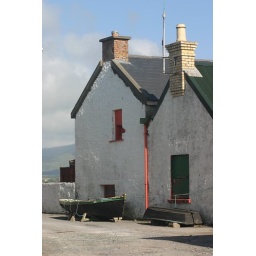
Some boats at the gable end of a house in Knightstown on Valentia Island.